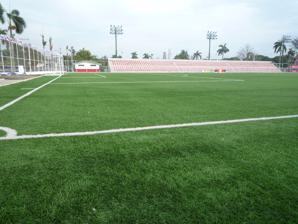
Building: Cancha de Entrenamiento Luis Tapia
Country: Panama
Year built: 2009
Football stadium in Panama The Luis Ernesto "Cascarita" Tapia Court , or Mini Rommel as it was known, is an alternative court to Estadio Rommel Fernandez which provides training to the Panama national football team , but is also used by clubs of Panamanian Football League . It is named after the Panamanian footballer, famous in the 1960s and 1970s, called the "Central-American Pele". and is located in the Sports Complex of Ciudad Deportiva Irving Saladino . Luis Ernesto Cascarita Tapia El Cascarita "The Cascarita" Mini Rommel "Mini Rommel" Artificial turf Full name Luis Ernesto Cascarita Tapia Former names Mini-Rommel Rommelin Location Panama City , Panama Coordinates 9°2′1.7412″N 79°28′14.0298″W / 9.033817000°N 79.470563833°W / 9.033817000; -79.470563833 Owner INDE Operator Pandeportes Capacity 900 Field size - Surface Artificial Turf Construction Opened January 22, 2009 Renovated 2012 Construction cost US$962,288 Tenants Tauro FC Alianza FC Chepo F.C. Liga Nacional de Ascenso Opening It was officially inaugurated on January 22, 2009, by the former president Martin Torrijos , Siglo XXI and Chorrillo FC youth teams played the first match. In September 2010 was given the name of Luis Ernesto Tapia , in tribute to footballer of same name. Name Five names were proposed for the stadium, and Luis Ernesto Tapia , was selected by Pandeportes (Government Sports Authority), in honor of that great footballer. Renovations In January 2012, a roof was installed to the main section costing $302,259. Other Usage The field is also used by men and women Flag football leagues. References